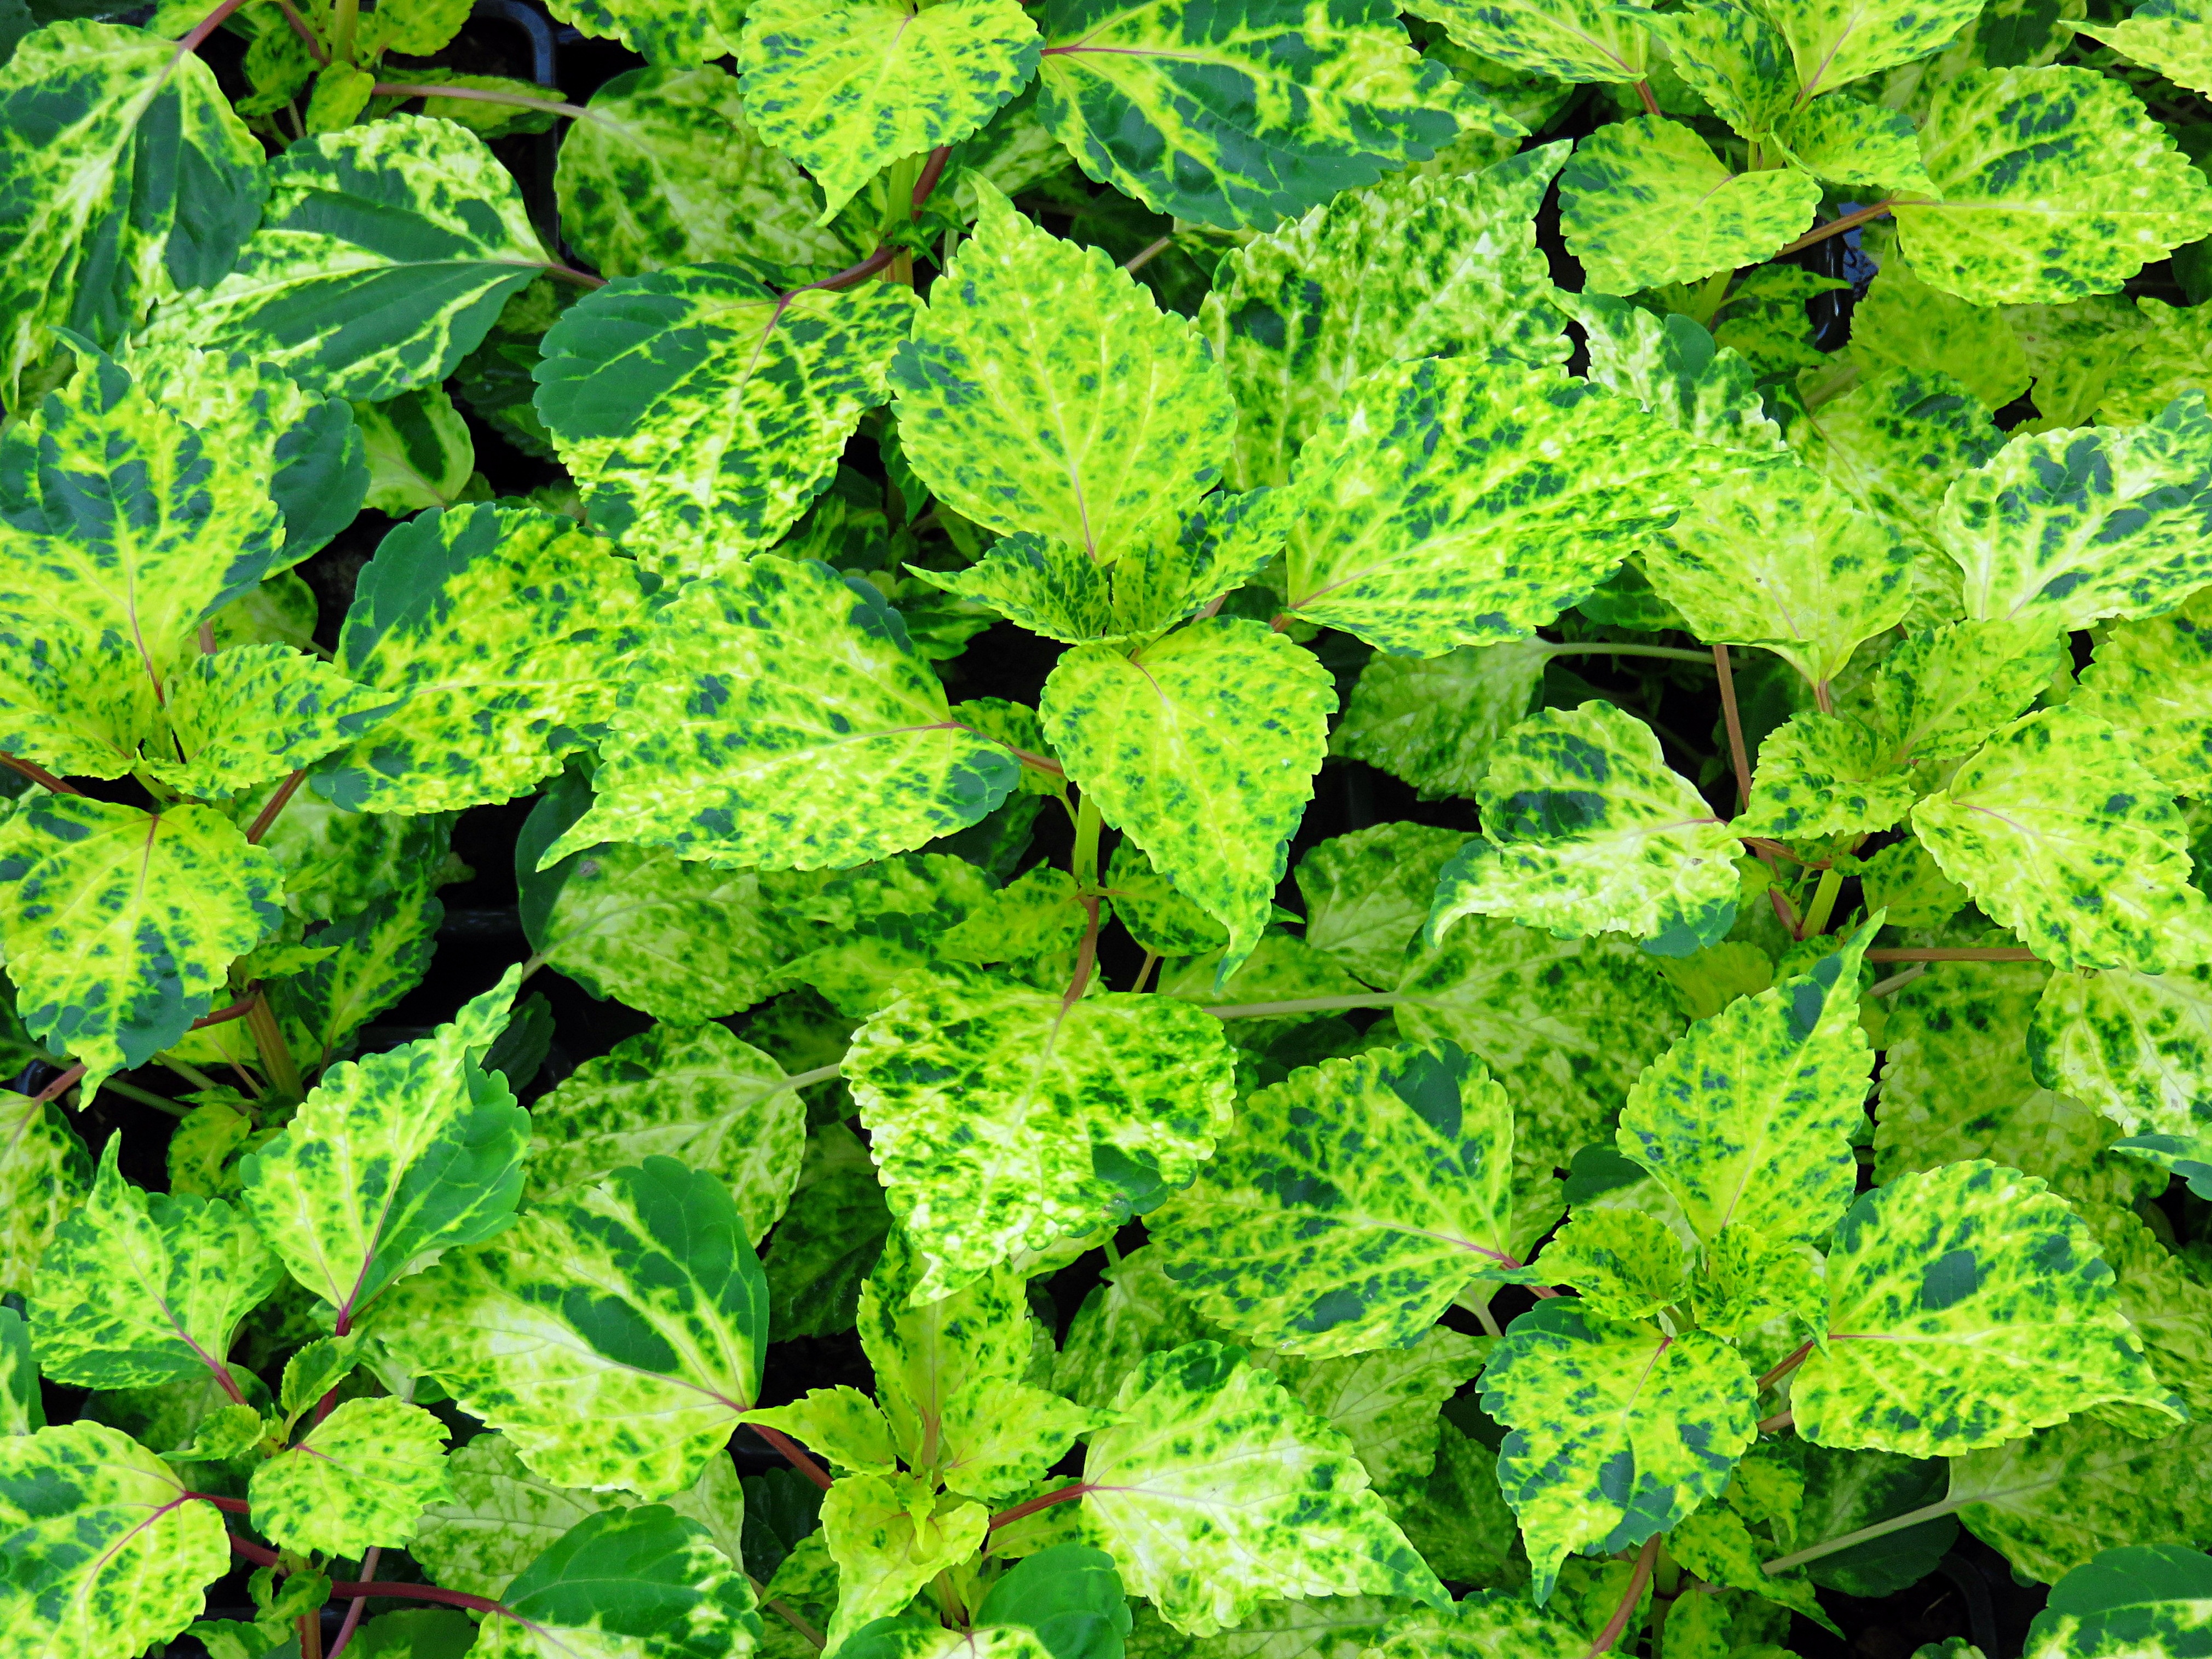
nature, plant, leaf, flower, food, green, herb, produce, vegetable, leaves, sage, flowering plant, spearmint, lemon balm, annual plant, apple mint, land plant, perilla